Johnny Oates

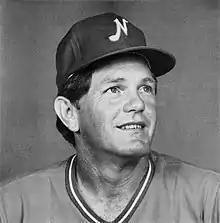
Oates with the Nashville Sounds in 1982

Johnny Lane Oates (January 21, 1946 – December 24, 2004) was an American professional baseball player, coach, and manager. He played in Major League Baseball (MLB) as a catcher for the Baltimore Orioles, Atlanta Braves, Philadelphia Phillies, Los Angeles Dodgers, and New York Yankees from to . During his playing career, Oates was a light-hitting player who was valued for his defensive skills and played most of his career as a reserve player. It was as a big league manager that Oates experienced his greatest success, when, under his leadership, the Texas Rangers won three American League Western Division titles.